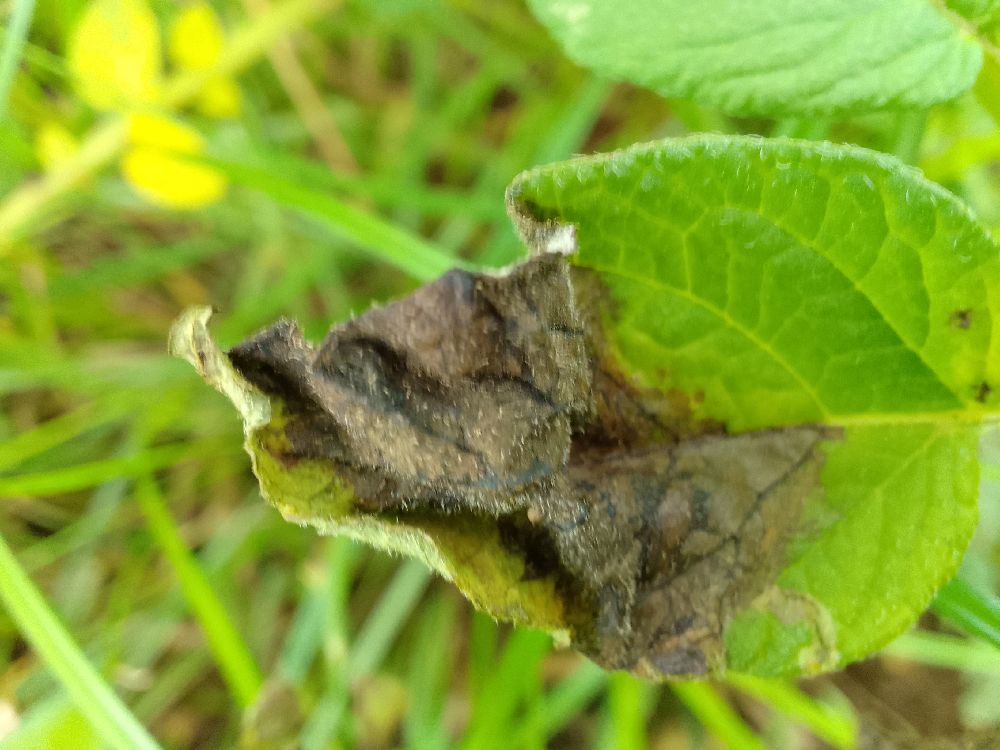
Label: Late blight